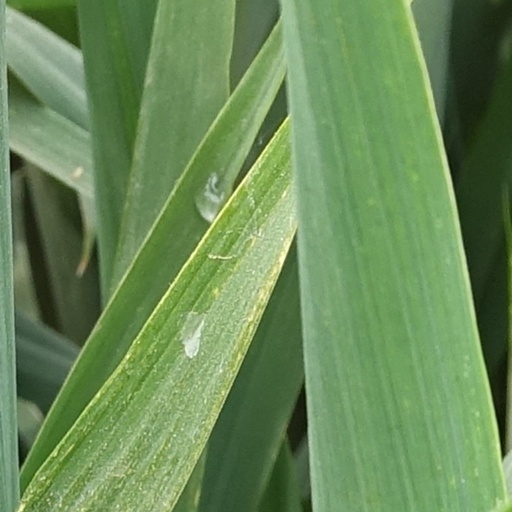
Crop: wheat